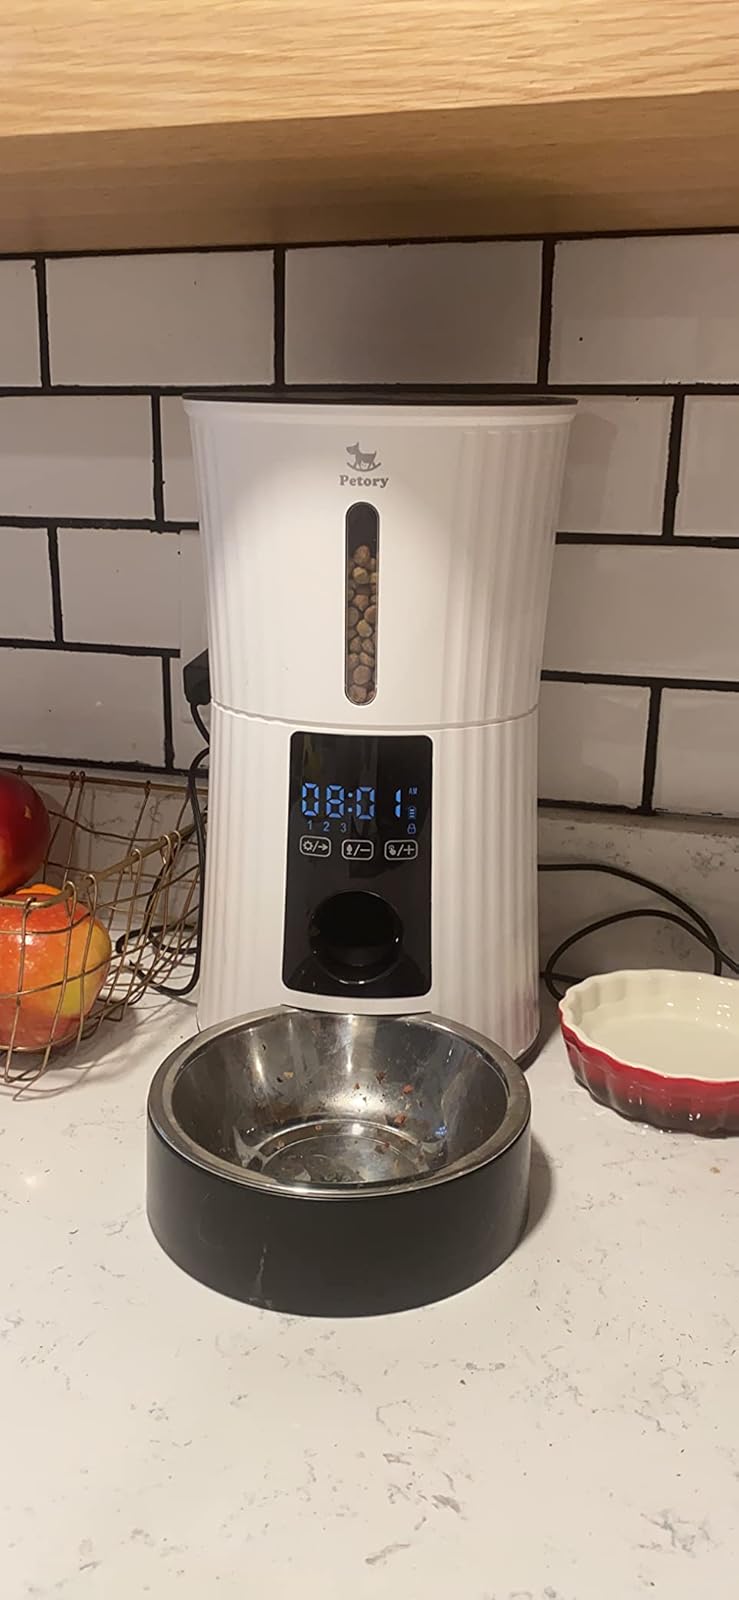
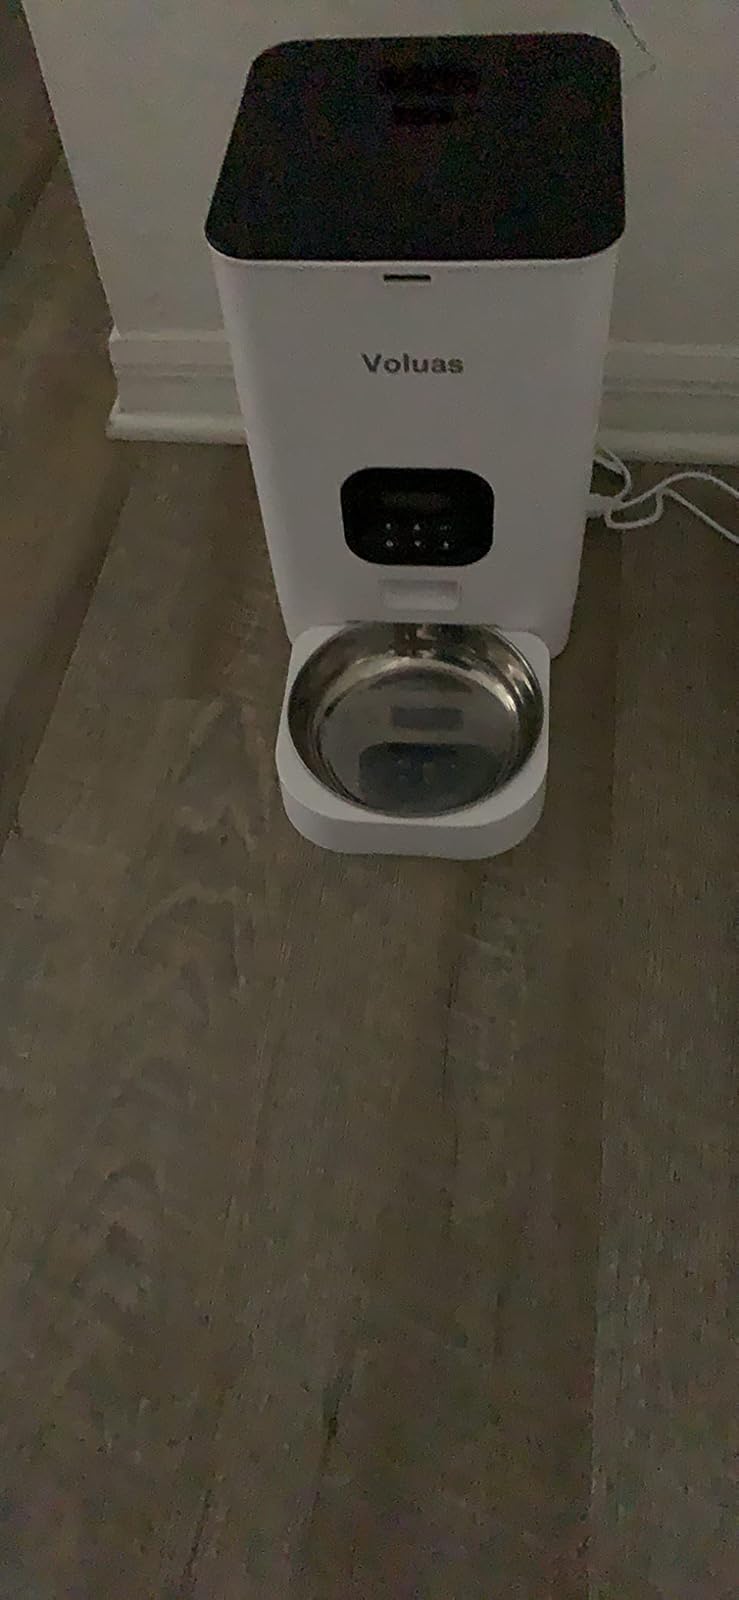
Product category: items_feeder
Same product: no